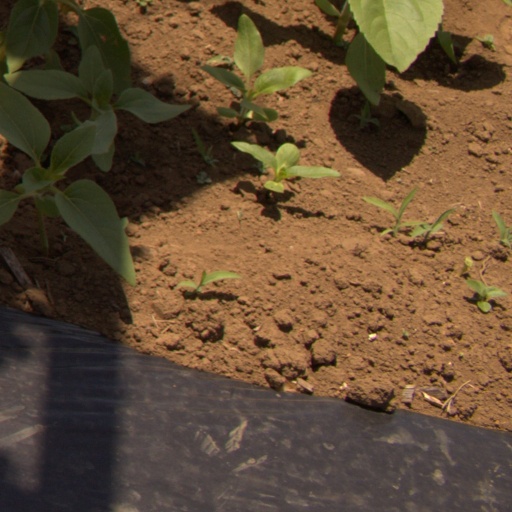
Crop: Jerusalem artichoke